Ligeia

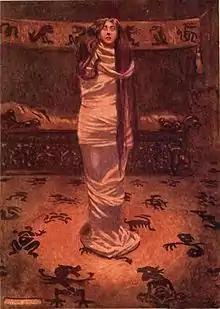
Illustration by Byam Shaw, circa 1909

The narrator relies on Ligeia as if he were a child, looking on her with "child-like confidence". On her death, he is "a child groping benighted" with "childlike perversity". Poe biographer Kenneth Silverman notes that, despite this dependency on her, the narrator has a simultaneous desire to forget her, perhaps causing him to be unable to love Rowena. This desire to forget is exemplified in his inability to recall Ligeia's last name. The story tells us however that the narrator never knew her last name at all.